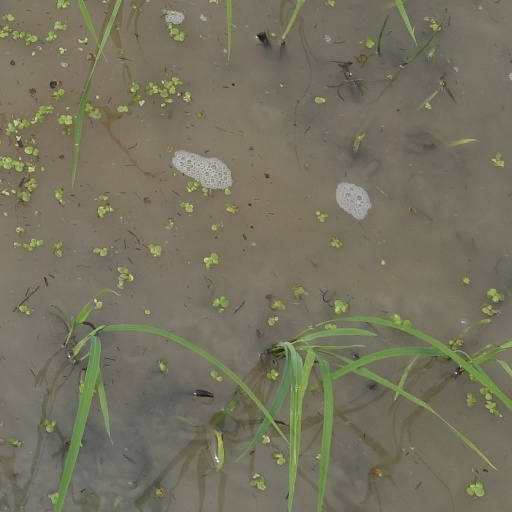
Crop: rice